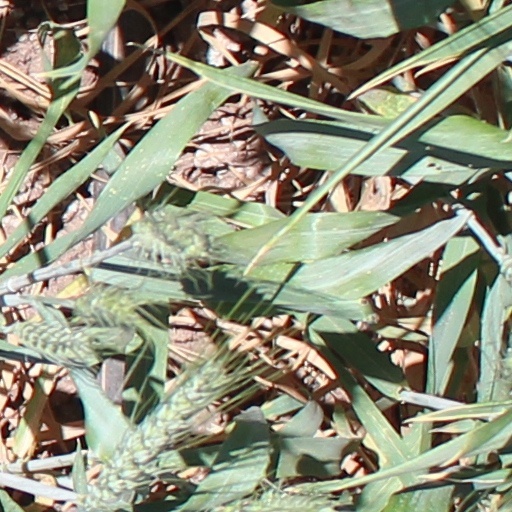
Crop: wheat